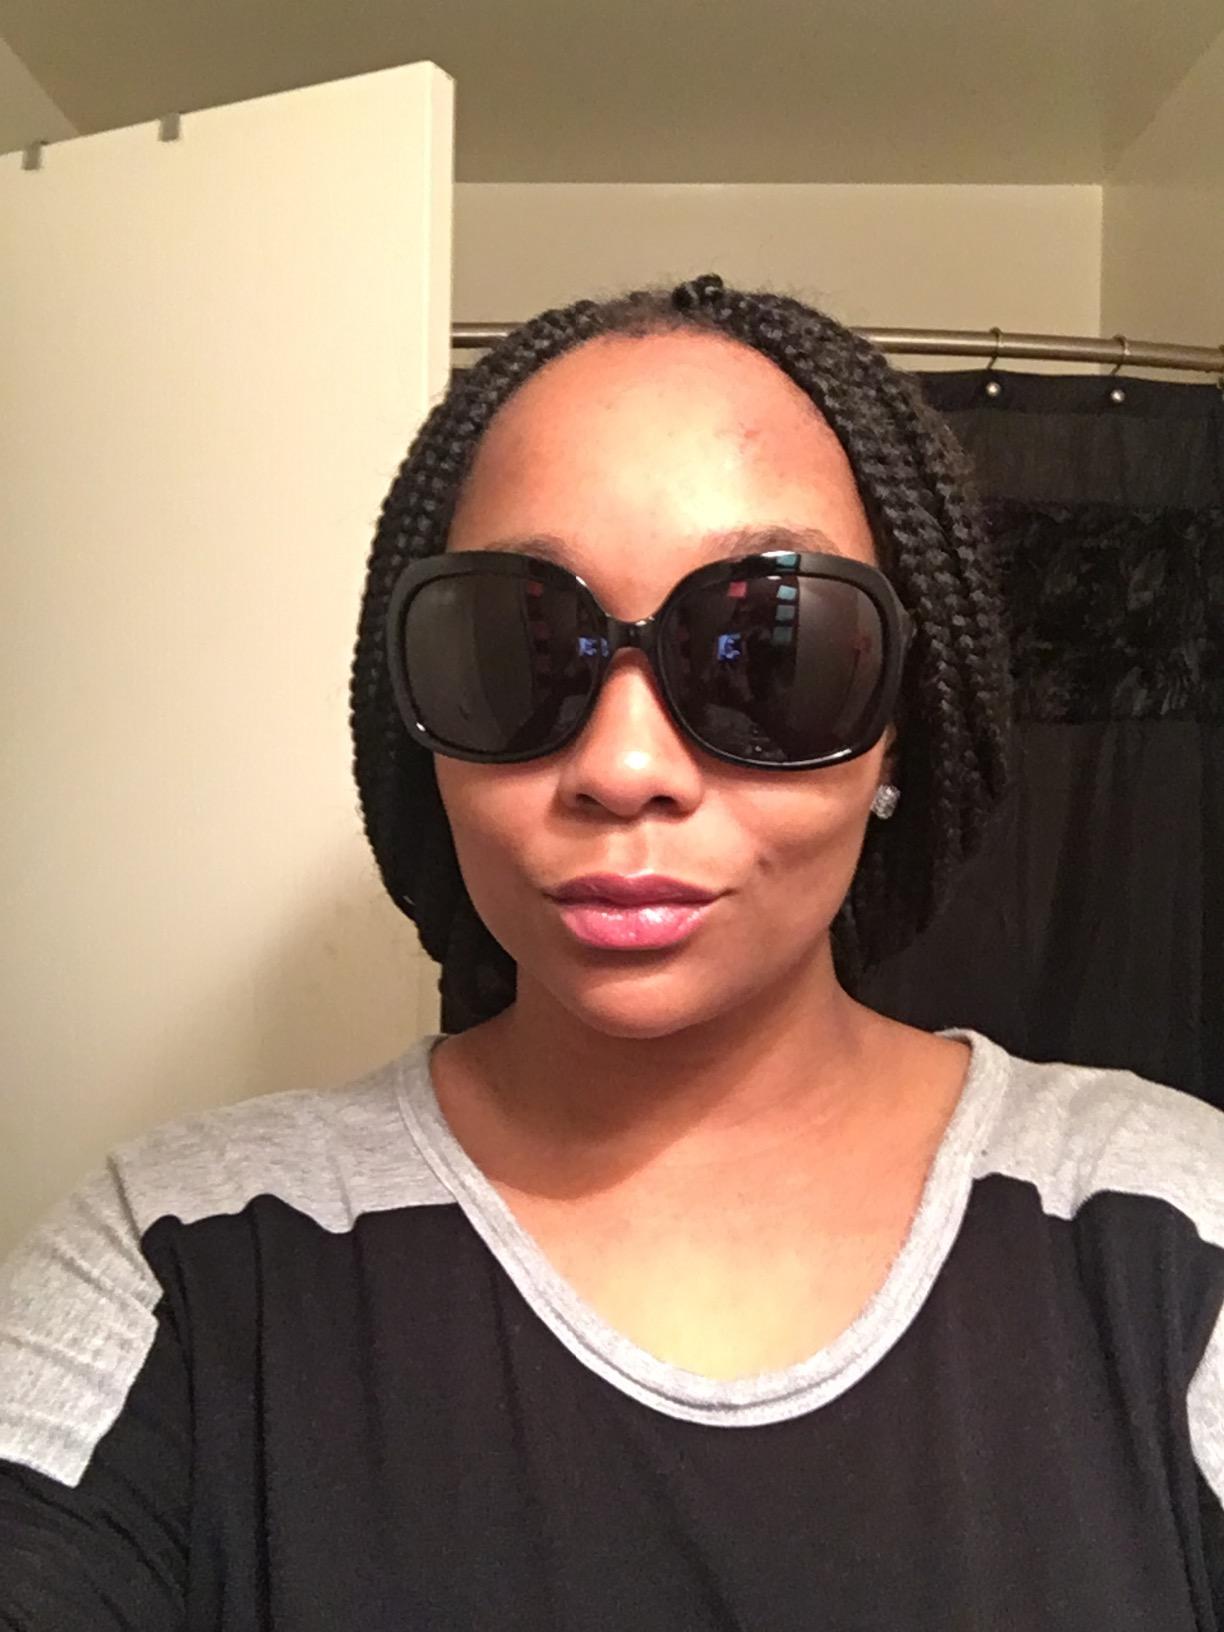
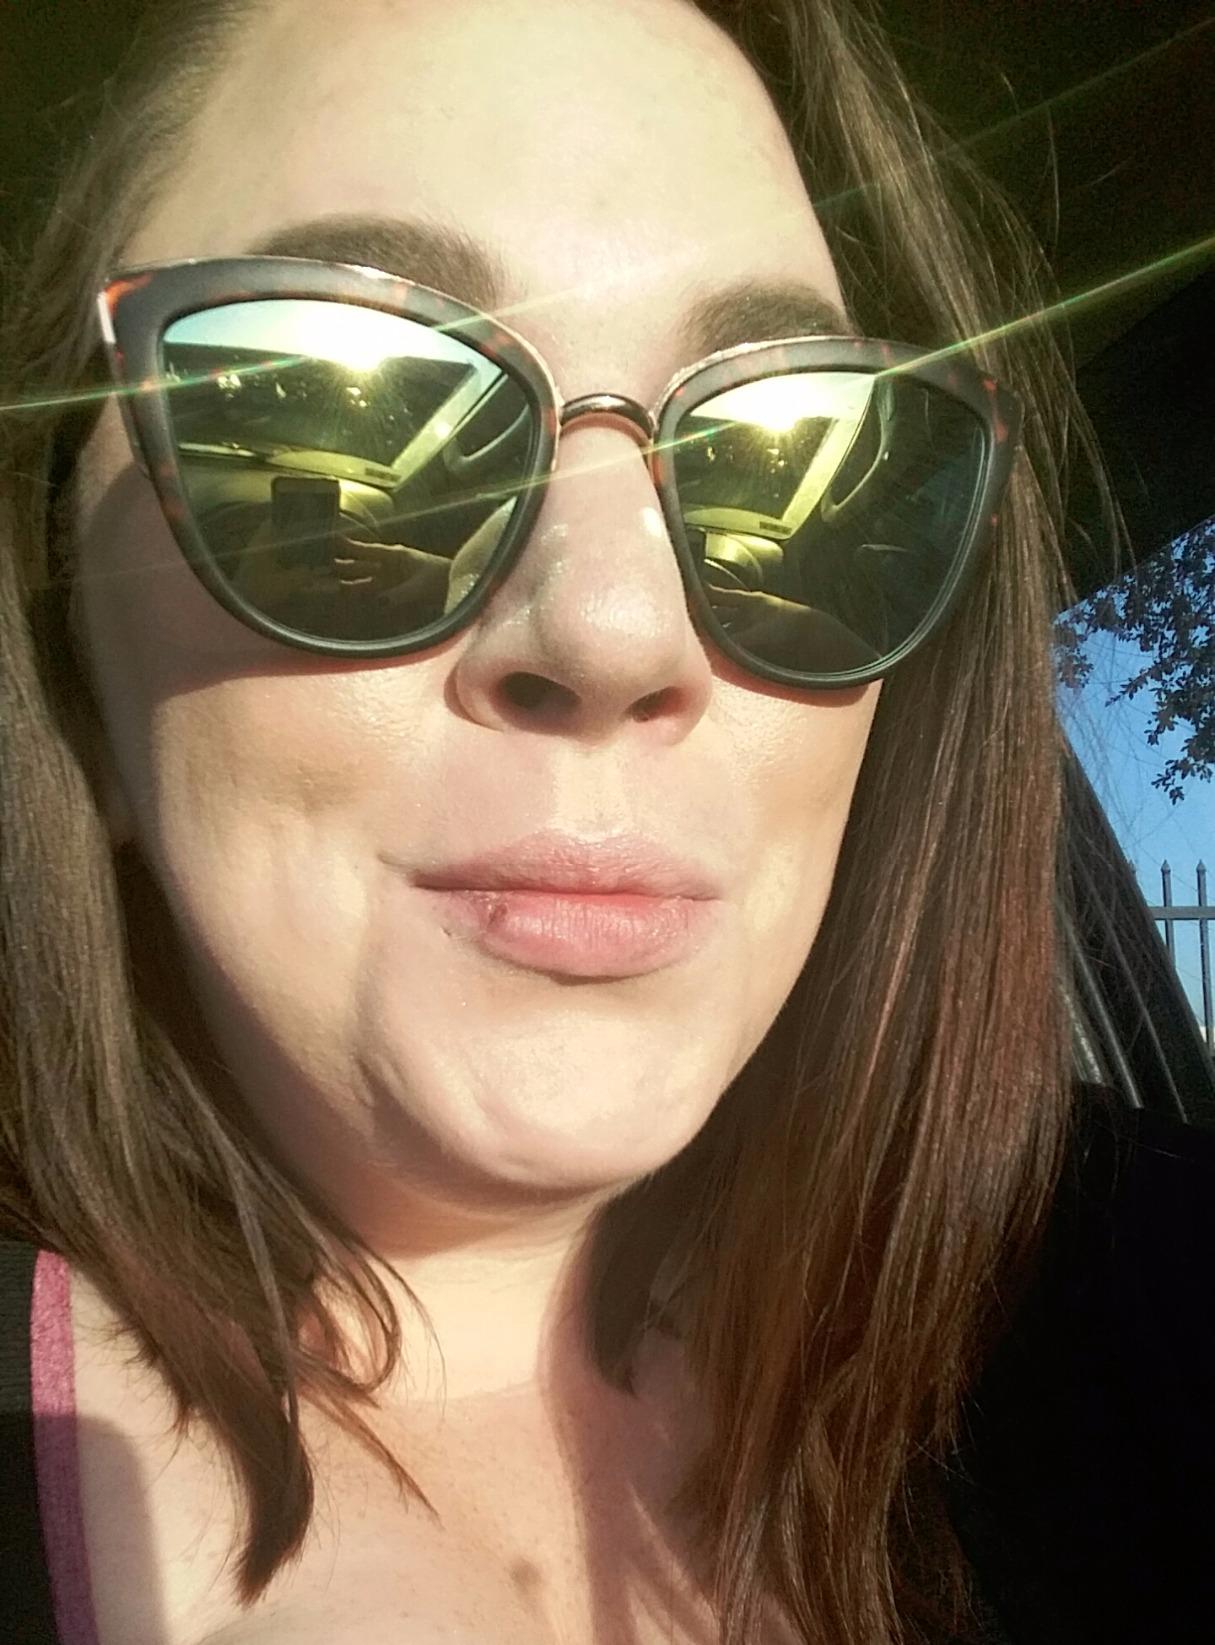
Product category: accessories_sunglasses
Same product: no